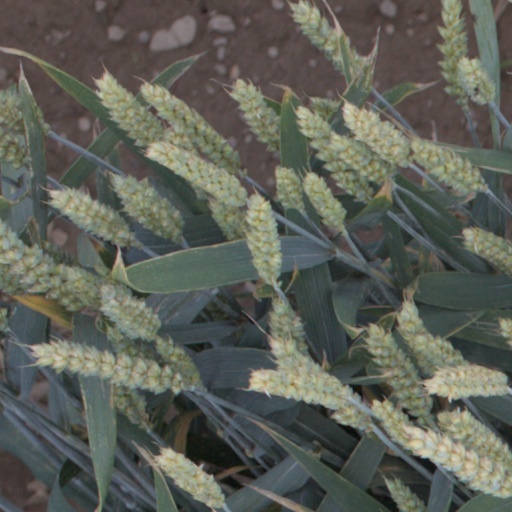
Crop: wheat